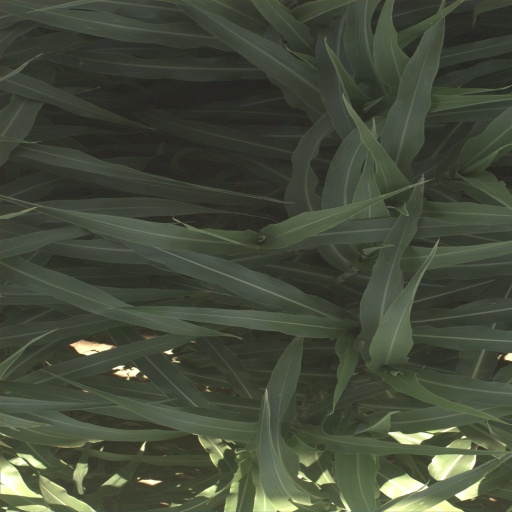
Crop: sorghum